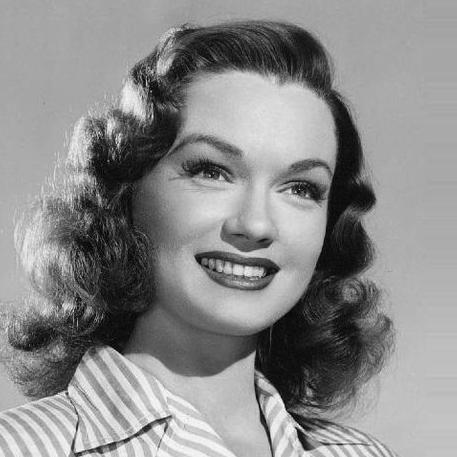
Age: 23